Pomeranian Voivodeship (1466–1772)

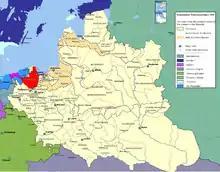
Pomeranian ("Pomorze") Voivodeship within the Polish–Lithuanian Commonwealth in 1635

For the Polish Crown the fact turned out to be fatal, that after the 1525 establishment of Ducal Prussia on the remaining territory of the Teutonic Order, the Pomeranian Voivodeship separated two territories, which were both held by the rising House of Hohenzollern, since 1618 in the personal union of Brandenburg-Prussia. After the Polish crown had given up suzerainty over Ducal Prussia by the 1657 Treaty of Wehlau and the Brandenburg margraves had assumed the title of a King in Prussia in 1701, the Hohenzollerns sought to link their territories. On the eve of the Polish partitions, King Frederick II of Prussia in 1771 finally incorporated Lauenburg and Bütow into the Pomerania Province. In the course of the First Partition the next year, he furthermore annexed the Pomeranian voivodeship with Royal Prussia, then renamed as the Province of West Prussia – except for the City of Gdańsk ("Danzig"), which was not incorporated until the Second Partition of 1793.